Agriochoerus

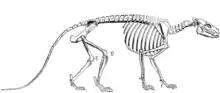
Skeletal reconstruction of "Agriochoerus"

"Agriochoerus" was about the size of a sheep, weighing around 85 kilograms. Like other agriochoerids, it possessed a body shape unusual for an artiodactyl. The body was rather elongated and supported by more elongated and slender limbs than those of others within the Merycoidodontoidea. The front legs were five-toed, with an atrophied thumb, while the hind legs had only four toes. The tail was long and heavy. Another unusual characteristic for the artiodactyls was the presence of true claws, as confirmed by the shape of the phalanges. The skull was long and thin, but the muzzle was rather short. There were two robust upper canines; these teeth were separated from the premolars by a long diastema; the incisors were very small. The last lower premolar had become identical to a true molar, while the upper one was nearly molar. This phenomenon is rare in artiodactyls, but is found in "Dichodon", where the fourth premolar is more complex than the molars.